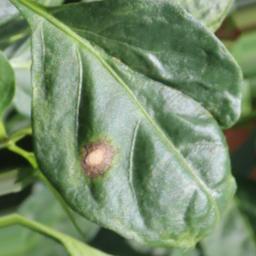
Label: cercospora